Australian Imperial Force Touring XI

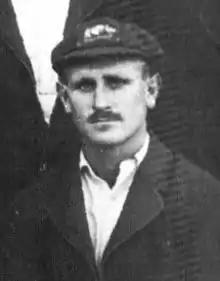
Nip Pellew

Collins' first game in charge was at Lord's against Marylebone Cricket Club (MCC) and the Australians won convincingly by ten wickets inside two days on 5 and 6 June. Gregory, Lampard and Stirling shared 18 wickets in the match as MCC were dismissed for 133 and 228, the Australians replying with 297 and 66 for no wicket. Gregory with 56 top-scored and Trenerry scored 55, these two adding 80 for the eighth wicket after the Australians had struggled to 164 for seven. Charles Winning made his first-class debut in the match for the AIF.